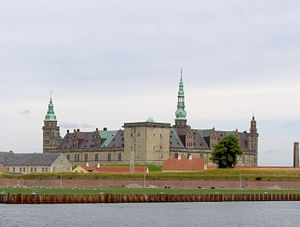
Helsingør / Historie / Sundtoldbyen
Kronborg set fra Helsingør.
Helsingør er en by ved kysten i det nordøstlige Nordsjælland og porten til resten af Skandinavien. Helsingør er centrum for Nordsjællands største kommune og det fjerdestørste byområde på Sjælland efter København, Roskilde og Hørsholm, beliggende ved den smalleste del af Øresund. Lige på den anden side af Øresund ligger Helsingborg. Helsingør er havne- og færgeby med hyppige afgange via bilfærge samt passagerfærge til Helsingborg i Skåne. Helsingør er verdenskendt pga. Kronborg og Hamlet. Helsingør er også blevet verdenskendt for M/S Museet for Søfart. Helsingør er regionalt handelsområde for Nordsjælland inden for en del produktområder også den svenske side af Øresund; Helsingør med ca. 500 butikker har et handelsopland på over 500.000 kunder inden for cirka 30 minutters kørsel.